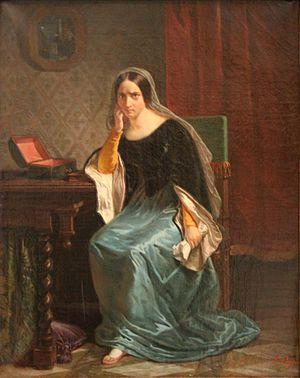
Frédéric Peyson, né le 29 mars 1807 à Montpellier et mort le 13 janvier 1877 à Montpellier, est un peintre français sourd du XIXᵉ siècle, élève du Auguste Bébian et élève des célèbres peintres : Louis Hersent, Antoine-Jean Gros, Léon Cogniet et Ingres.